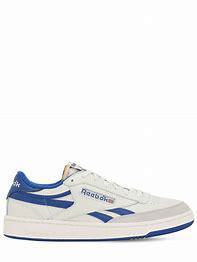
Brand: Reebok
Model: Club C Revenge